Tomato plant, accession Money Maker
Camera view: bottom (45 deg); turntable rotation: 300 degrees
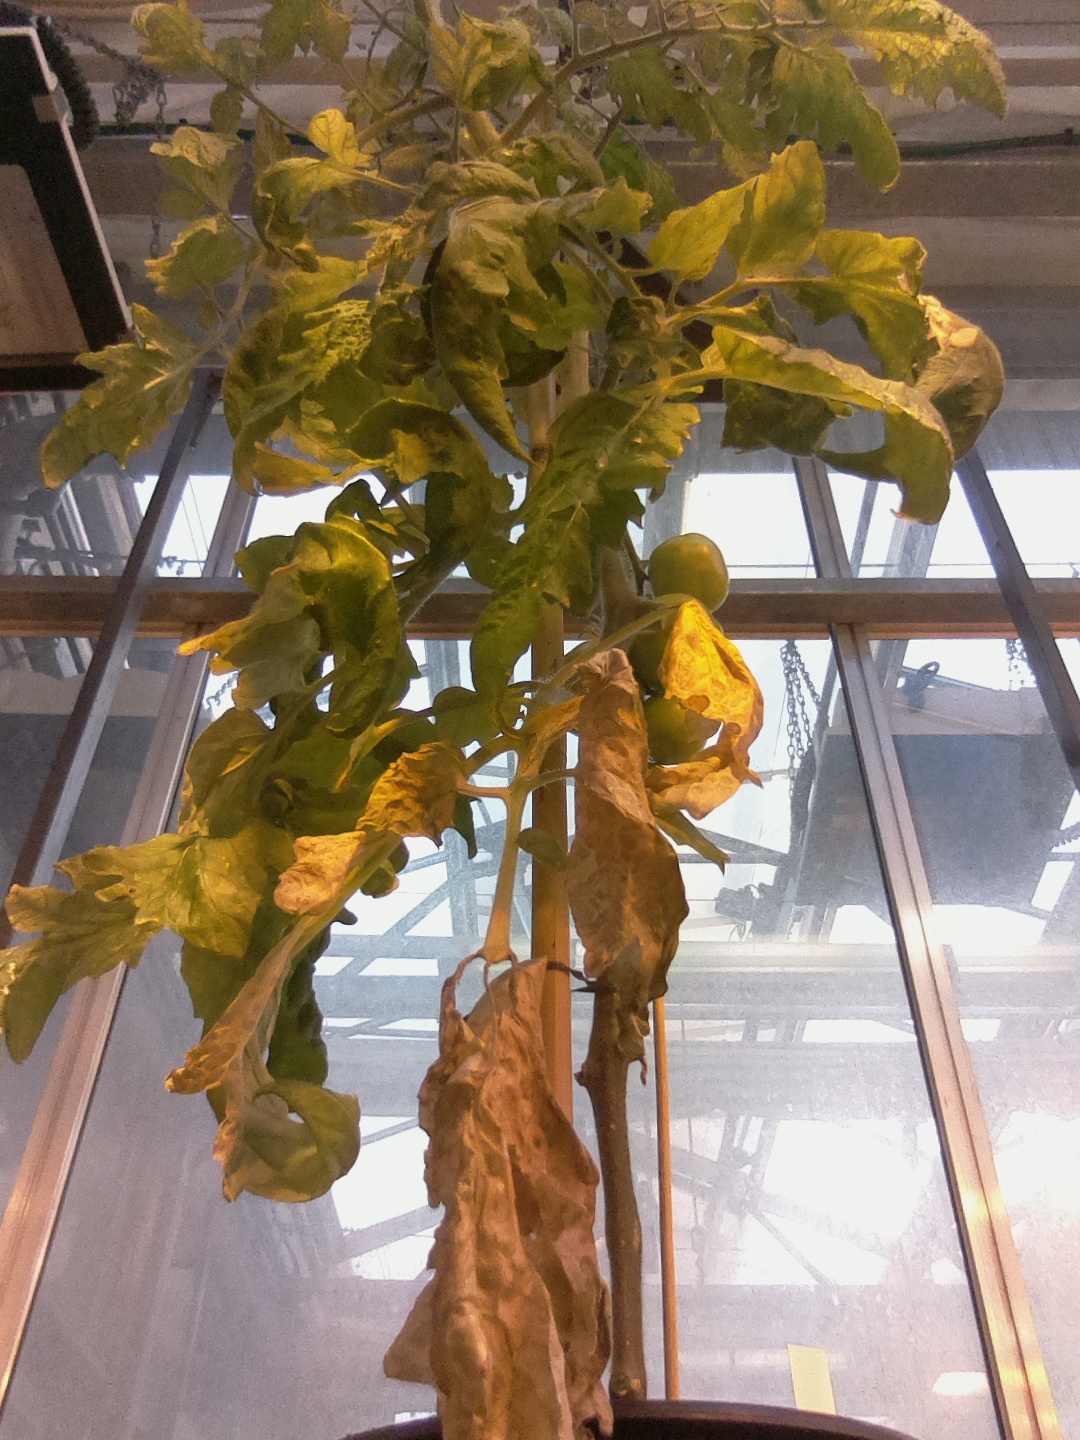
BBCH growth stage 79: 90% -100% of final fruit size